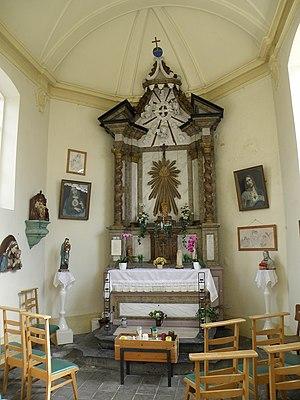
Kontich (prov. Antwerpen, België). Reepkenskapel.
Cette page regroupe l'ensemble des monuments classés de la ville de Kontich.